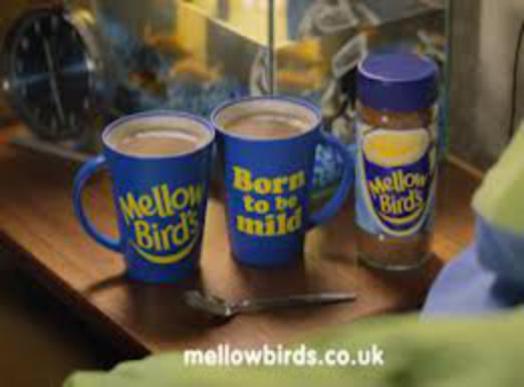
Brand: mellow bird's
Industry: Food